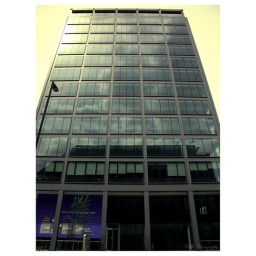
another building in birmingham, sun was very fierce, kind of like the over yellow sky :)